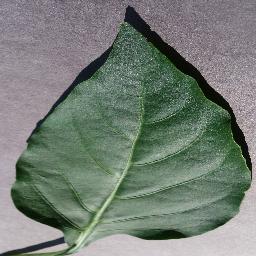
Label: Pepper,_bell___healthy